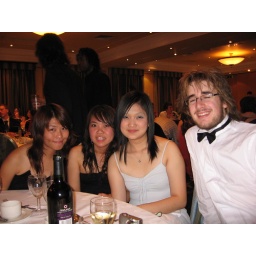
Stuart (guy in pic) is from S. England. I think. Lives on 3rd floor several houses down.